Thomas Ripley (architect)

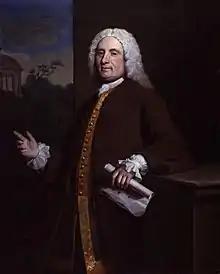
Thomas Ripley by Joseph Highmore

He first kept a coffee house in Wood Street, off Cheapside, London and in 1705 was admitted to the Carpenter's Company. An ex-carpenter, he rose by degrees to become an architect and Surveyor in the royal Office of Works. He was influenced by the Palladian style, but never lost his provincial manner, which earned the private derision of Sir John Vanbrugh and the public scorn of Alexander Pope.